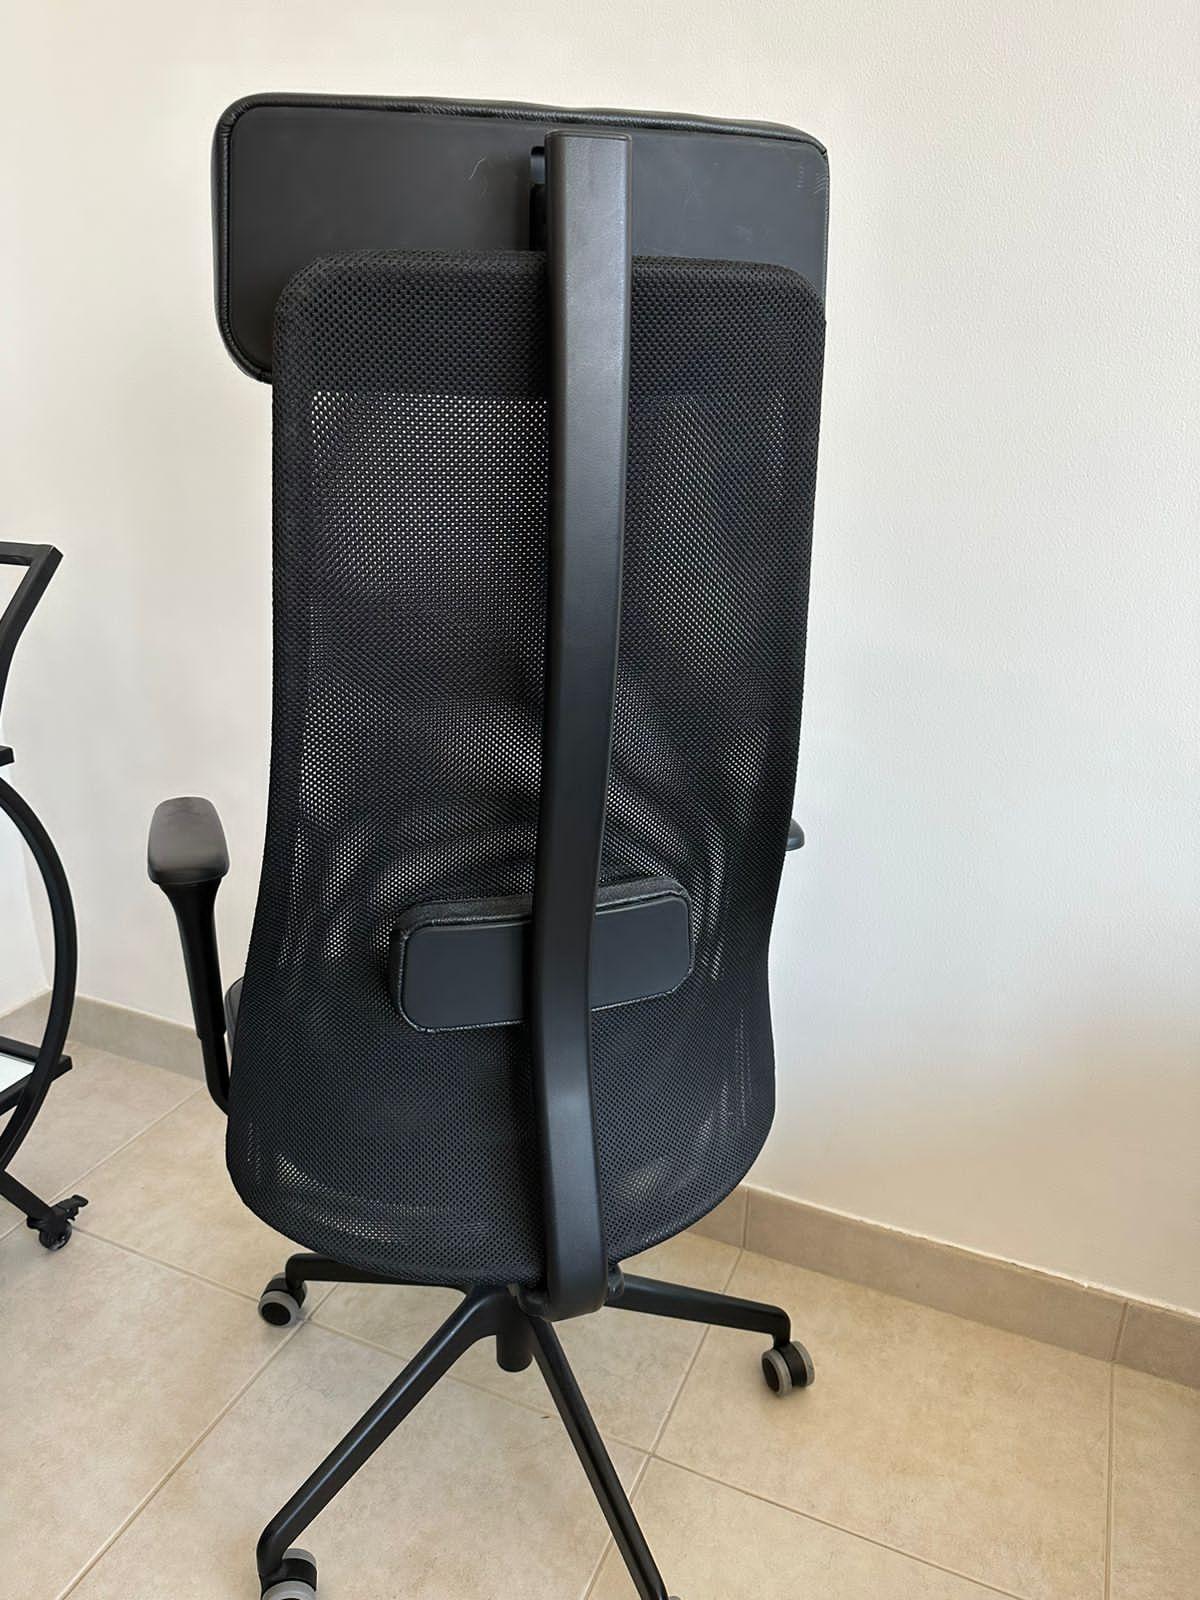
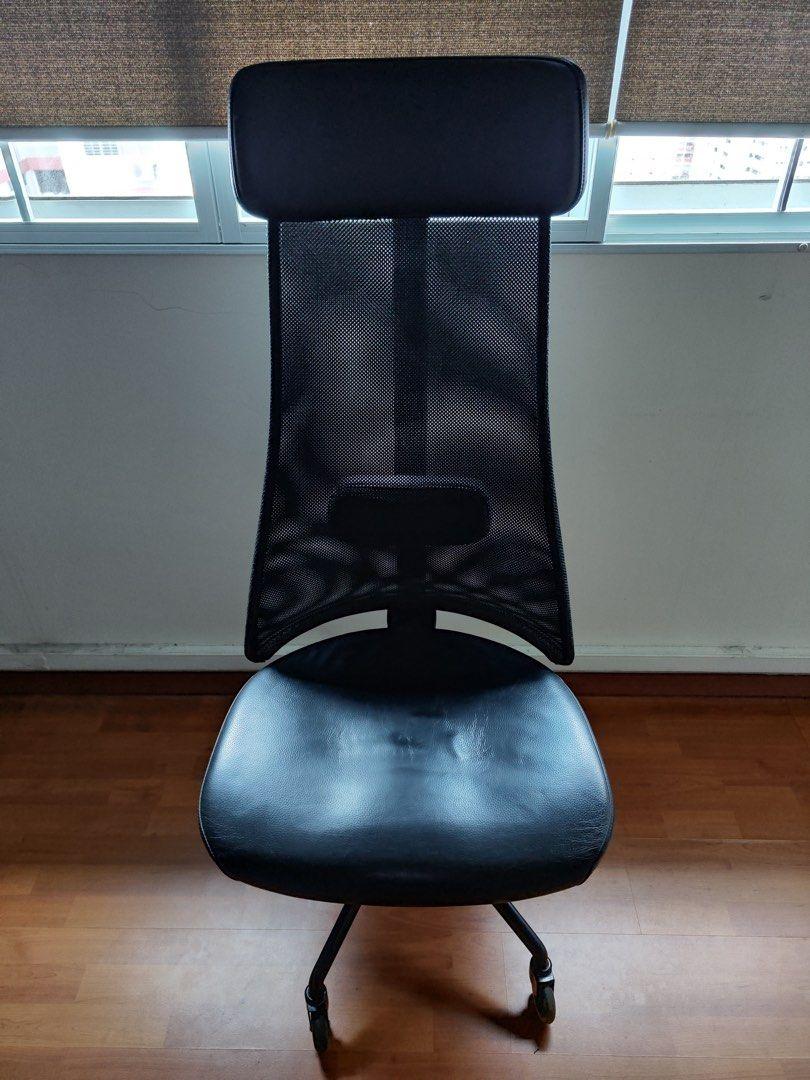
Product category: items_chair
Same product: yes